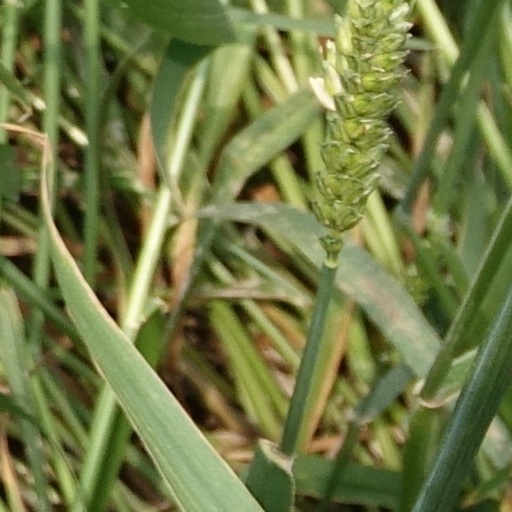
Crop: wheat